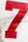
Number: 7